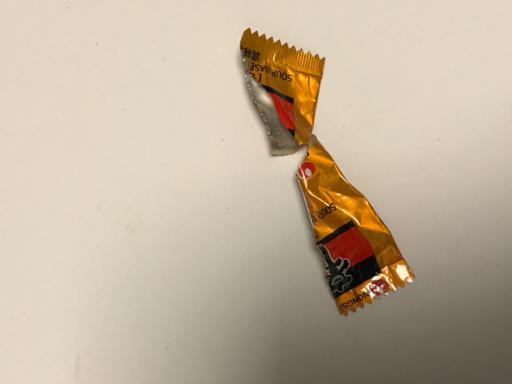
Label: plastics